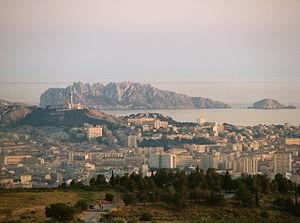
Coucher de soleil sur Notre-Dame de la Garde.
Le Marseillais est une région naturelle de France située dans la région Provence-Alpes-Côte d'Azur, au sud du département des Bouches-du-Rhône. Le pays doit son nom à la ville de Marseille qui en est le cœur géographique.
Notre-Dame-de-la-Garde, souvent surnommée « la Bonne Mère », est une basilique mineure du XIXᵉ siècle de l'Église catholique. Emblème de Marseille, dédiée à Notre-Dame de la Garde, elle domine la ville et la mer Méditerranée depuis le sommet de la colline Notre-Dame-de-la-Garde.